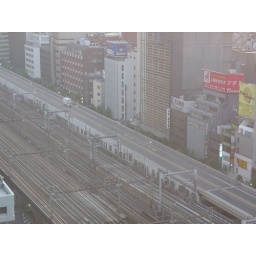
The train tracks that I can see from my window in the Dai-Ichi Hotel.